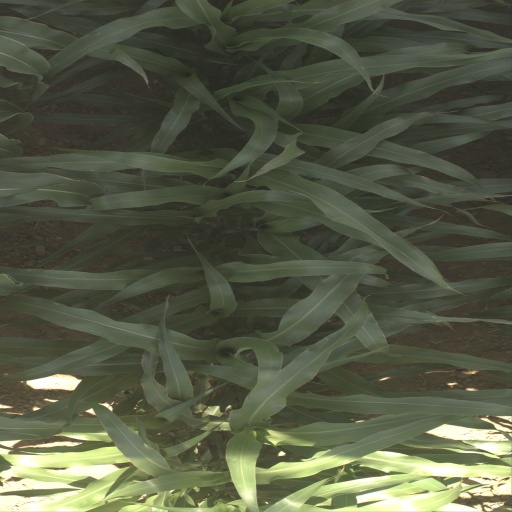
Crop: sorghum